Rheobatrachus vitellinus

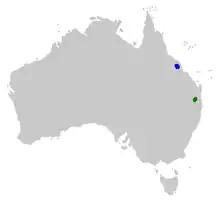
Distribution of the northern gastric-brooding frog (blue)

The northern gastric-brooding frog ("Rheobatrachus vitellinus") was discovered in 1970 by Michael Mahony. It was restricted to the rainforest areas of the Clarke Range in Eungella National Park and the adjacent Pelion State Forest in central eastern Queensland. This species, too, was confined to a small area – less than , at altitudes of . A year after its discovery, it was never seen again despite extensive efforts to locate it. This species is considered to be extinct.